Shebna

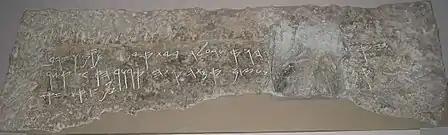
The Royal Steward inscription, a lintel of a tomb found in the village of Silwan, now in the British Museum

Shebna was the royal steward ("`asher `al ha-bayith", "he who is over the house"; the chief or prime minister of state) in the reign of king Hezekiah of Judah, according to the Hebrew Bible.